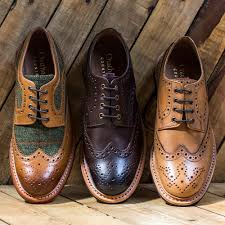
Label: Brogue